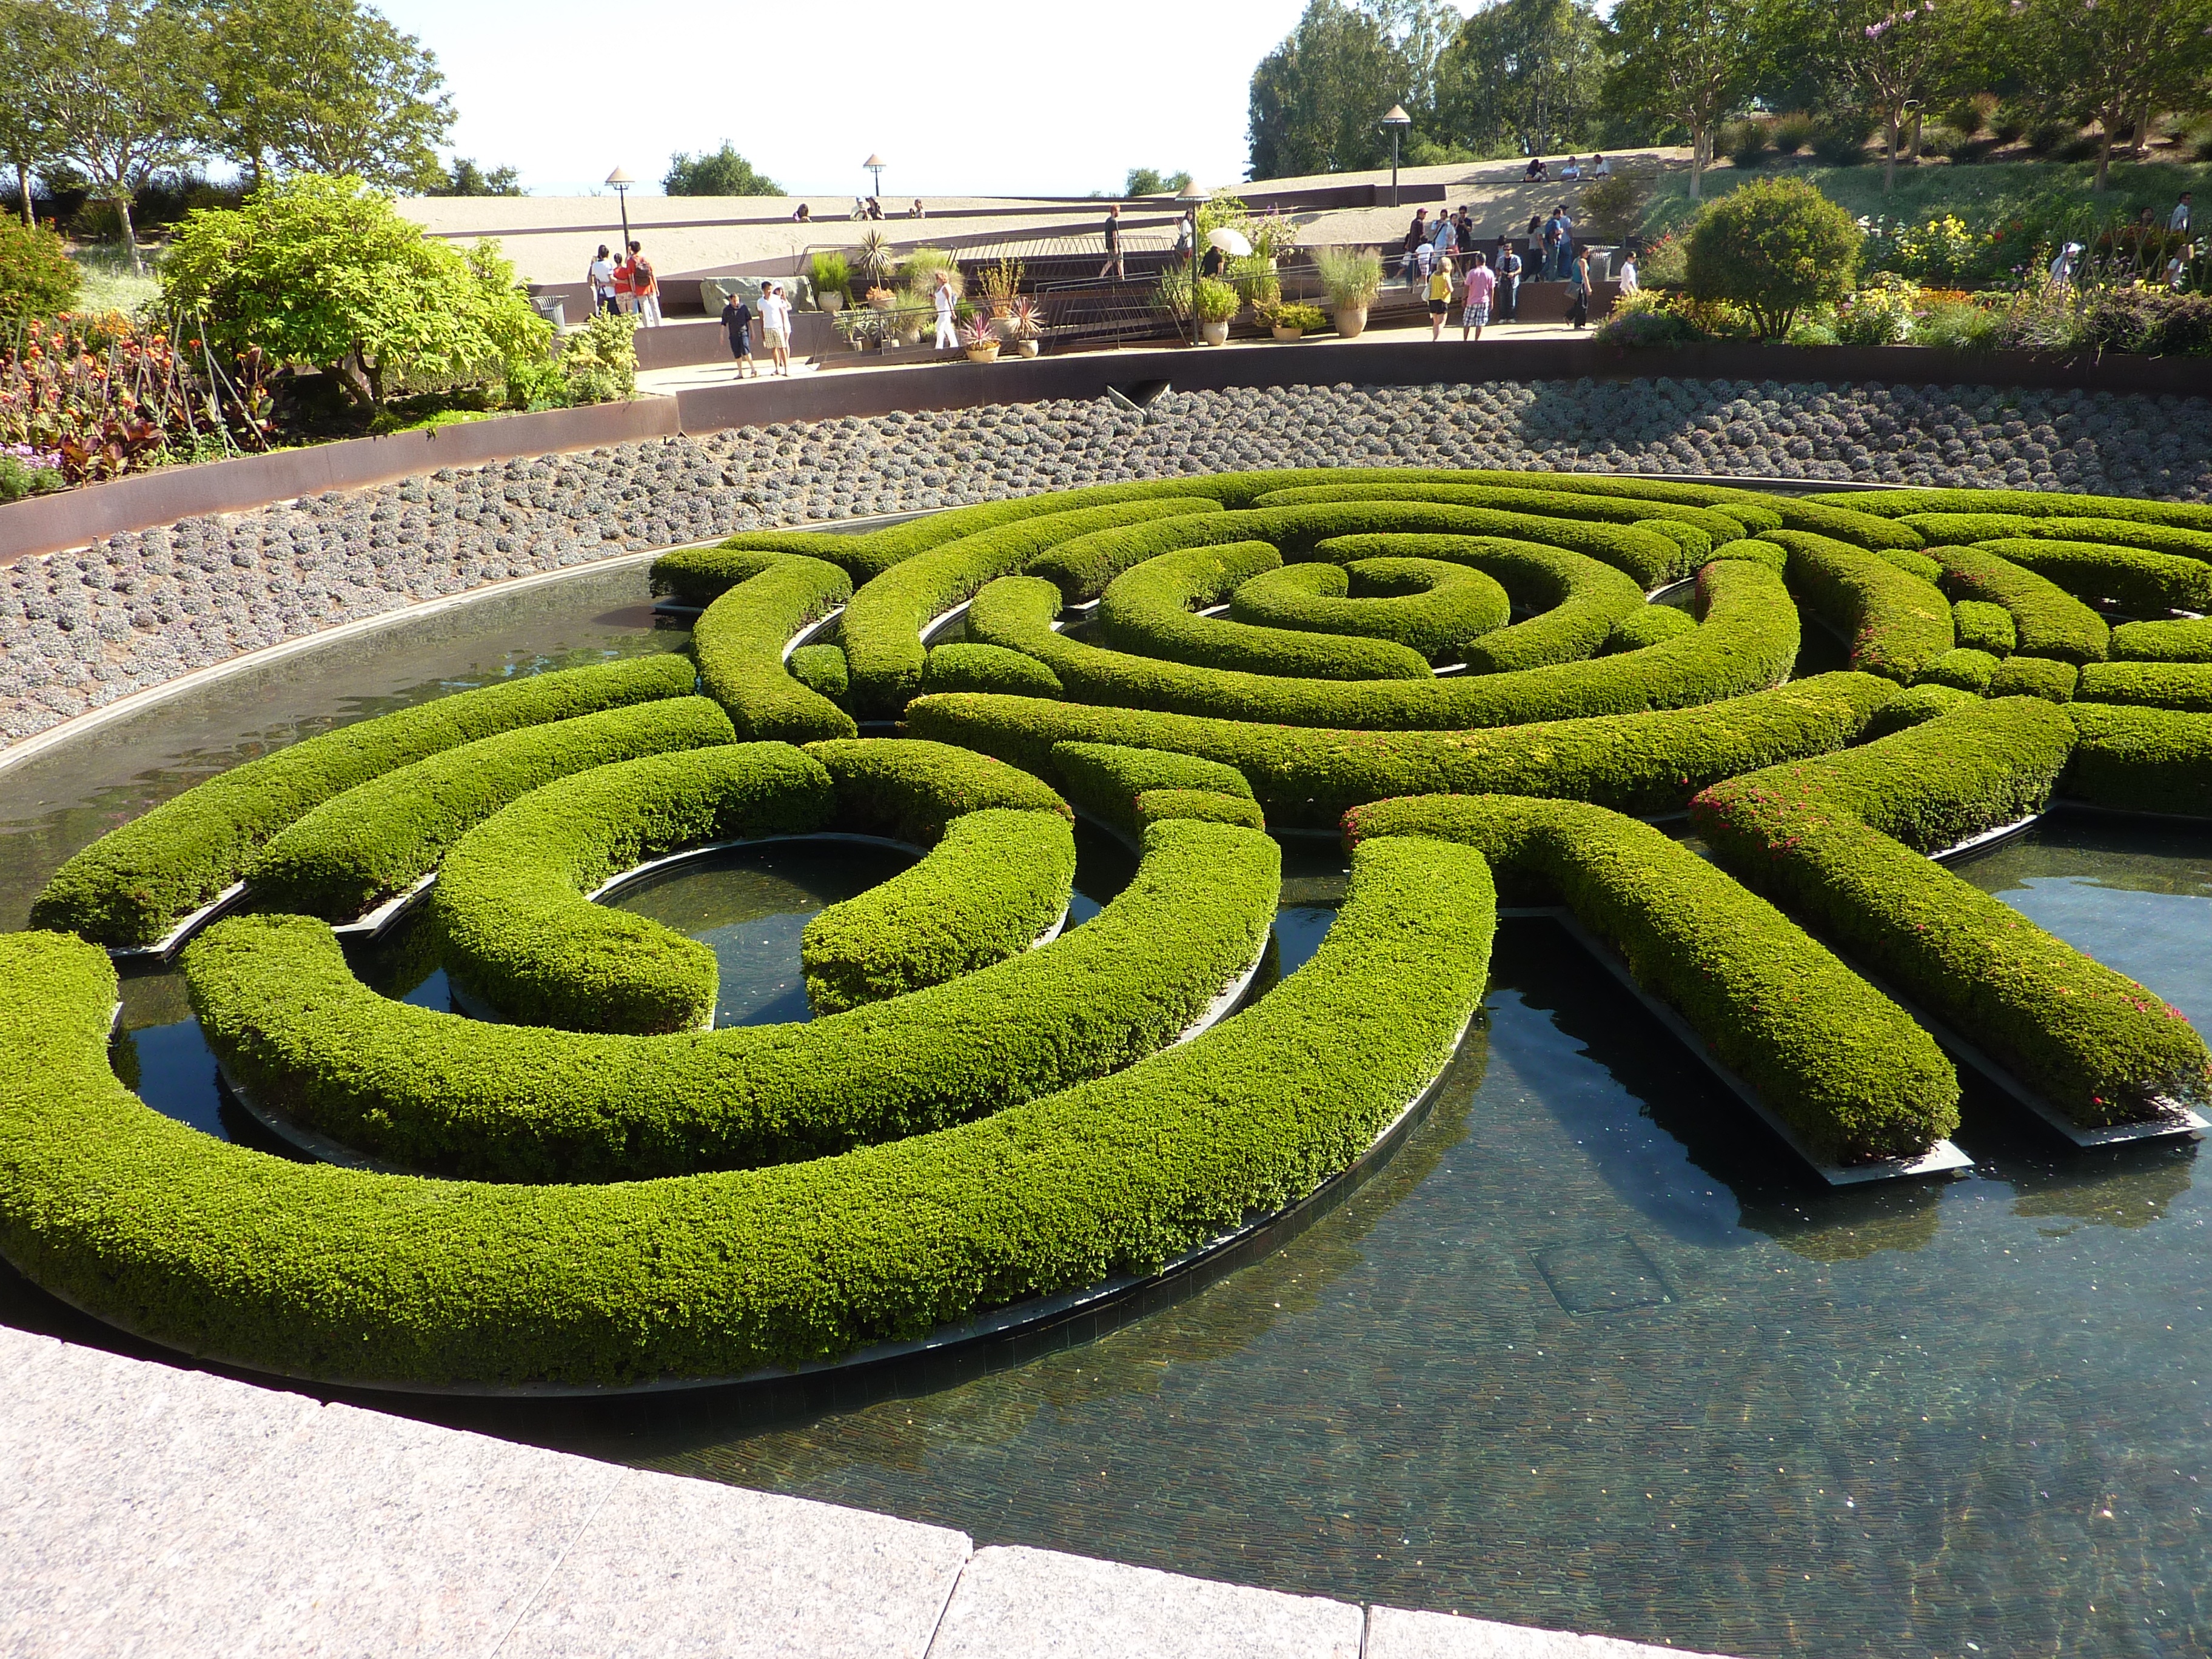
grass, lawn, green, park, garden, landscaping, shrub, maze, labyrinth, yard, hedge, flooring, outdoor structure, landscape architect